Papinian

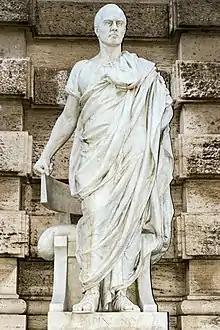
Statue by Silvio Sbricoli, Palace of Justice of Rome

Aemilius Papinianus (142 CE–212 CE), simply rendered as Papinian in English, was a celebrated Roman jurist, "magister libellorum", attorney general ("advocatus fisci") and, after the death of Gaius Fulvius Plautianus in 205 CE, praetorian prefect.